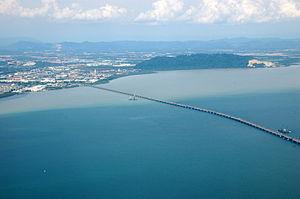
Le Pont de Penang en Malaisie